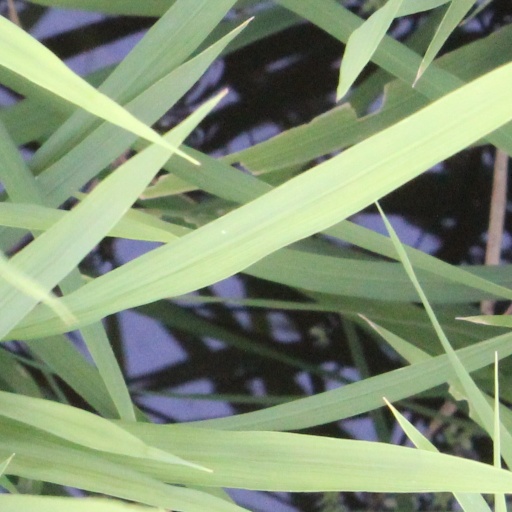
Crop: rice